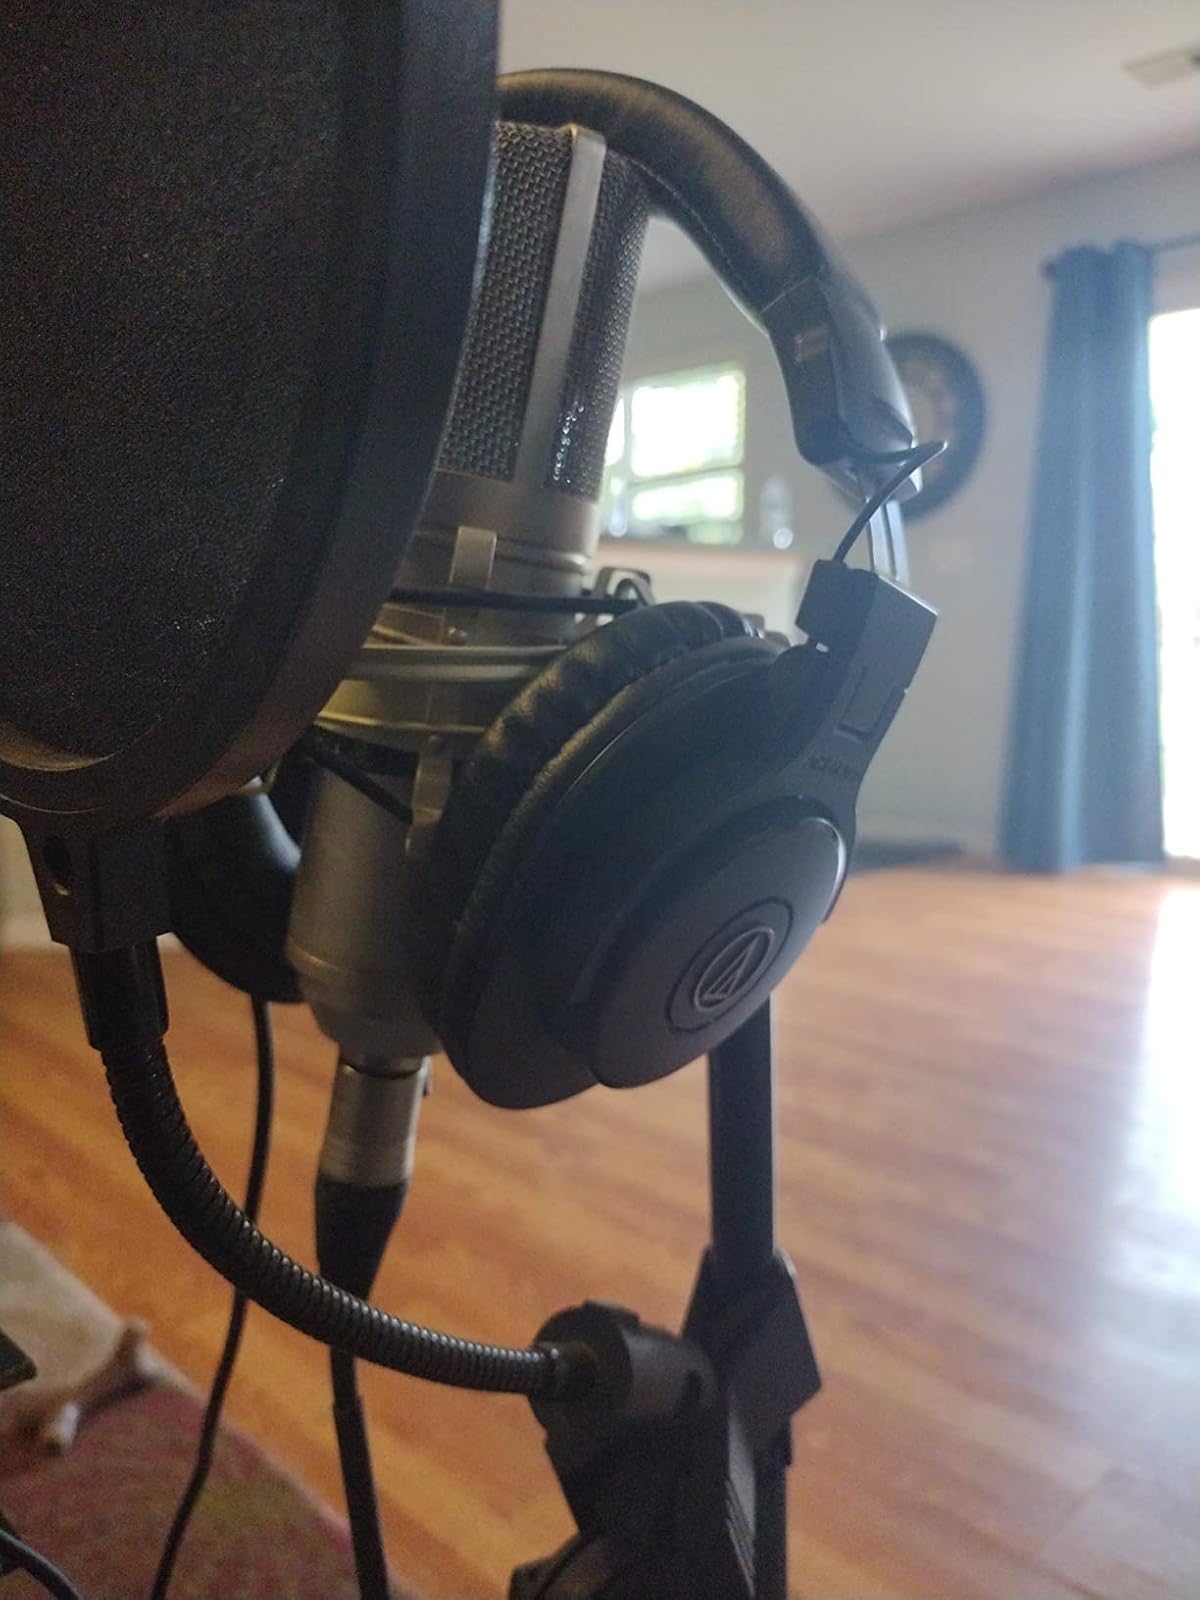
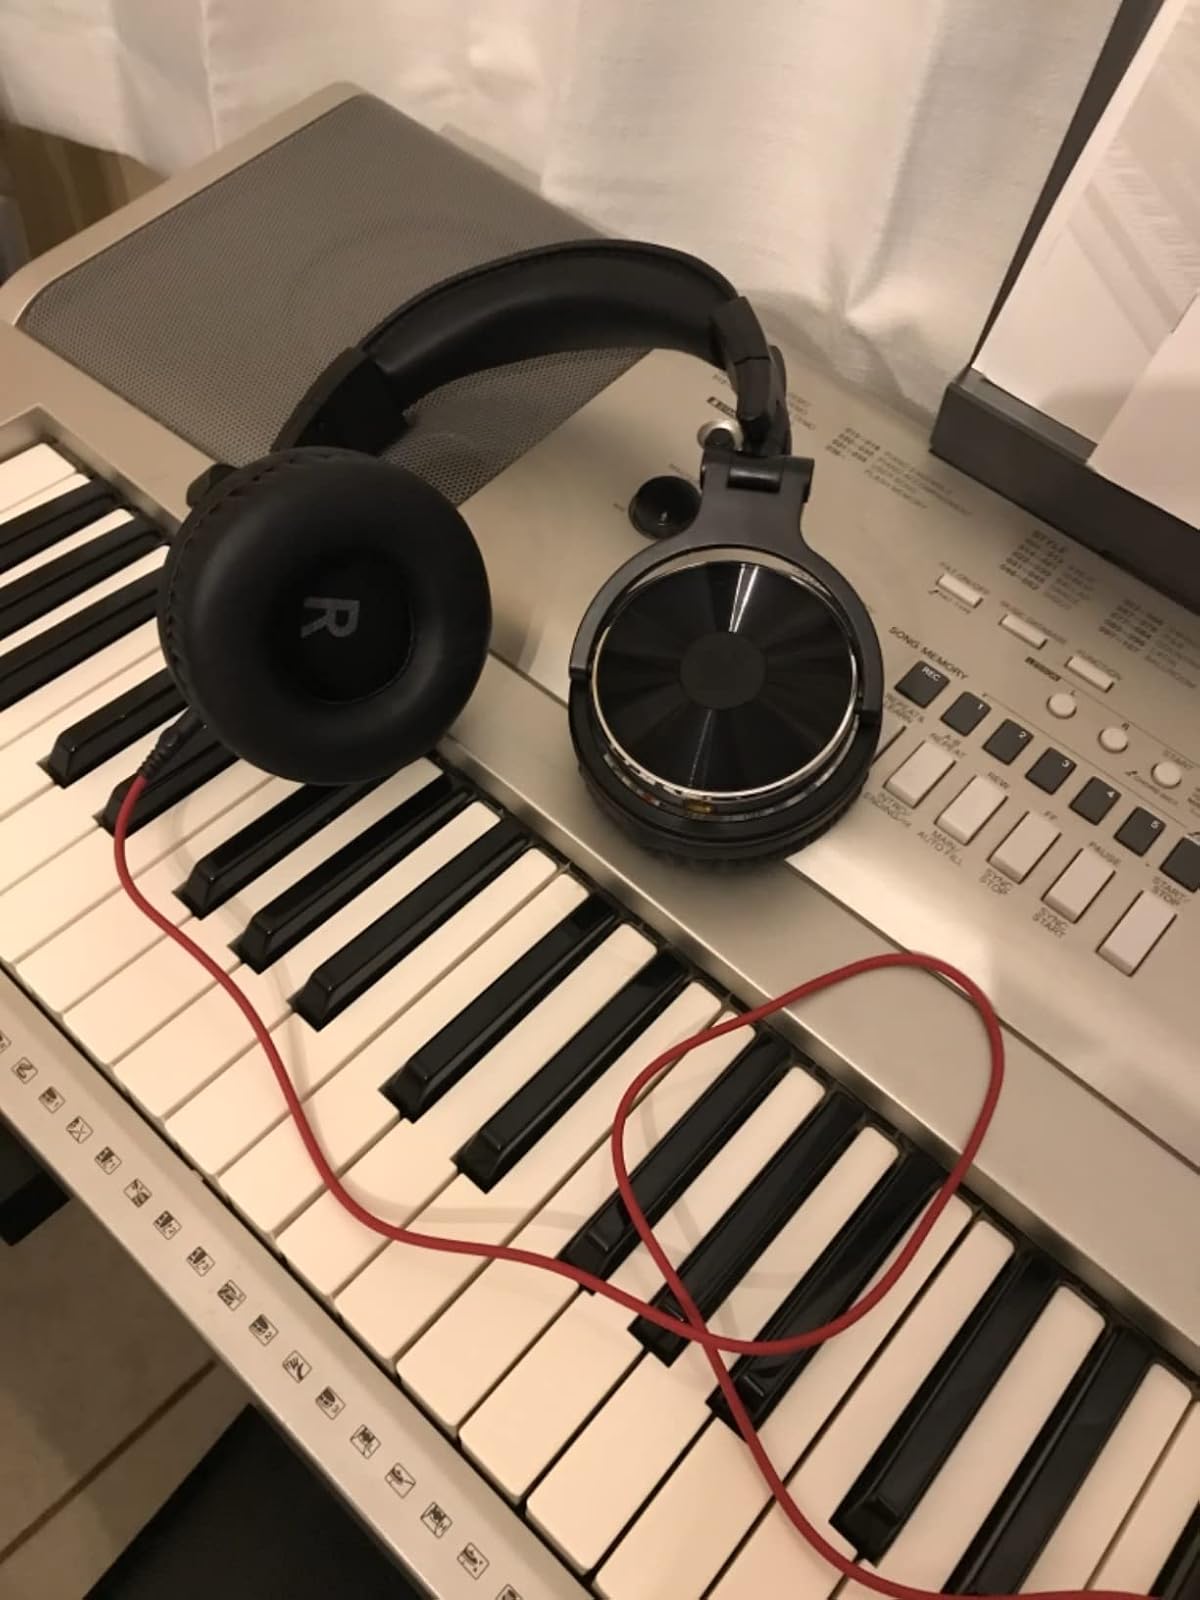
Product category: headphones
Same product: no